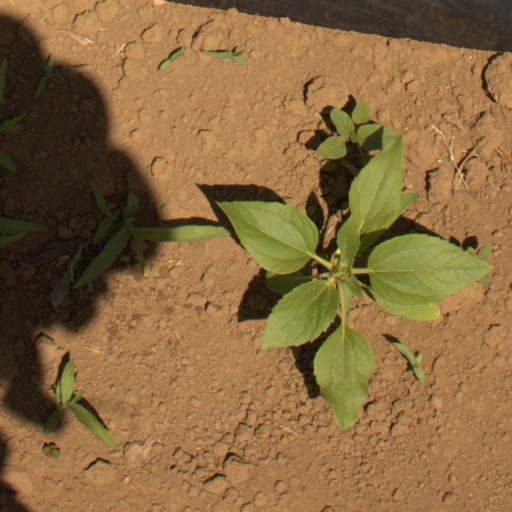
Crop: Jerusalem artichoke